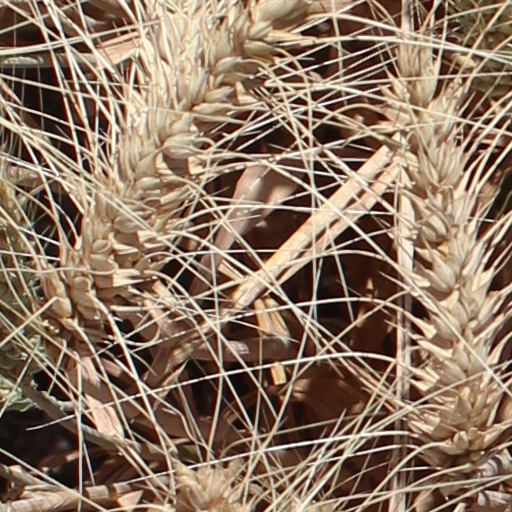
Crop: wheat